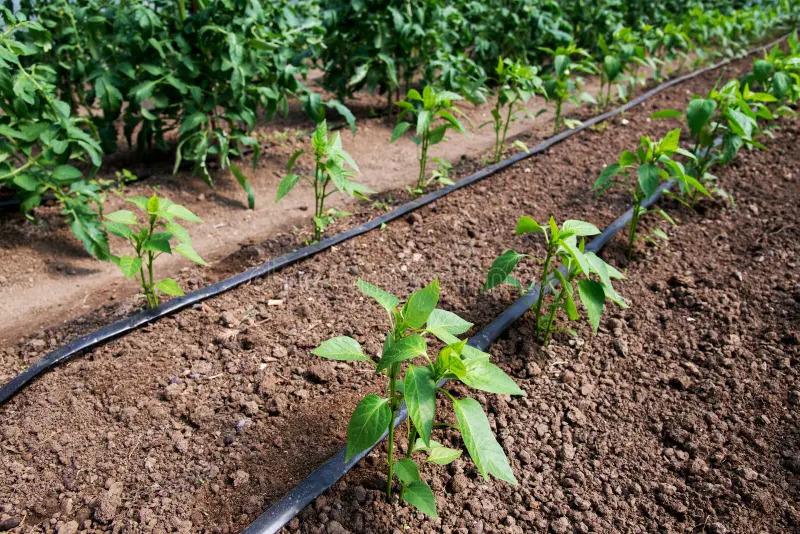
Mimea iliyoota na kustawi vizuri juu ya tuta baada ya mbegu zake kupandwa kwenye tuta hilo na mipira ya maji kupitishwa juu ya tuta kwa ajili ya umwagiliaji wa mbegu hizo ili ziweze kuota.